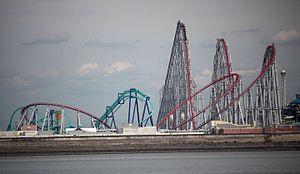
Steel Dragon 2000 sont des giga montagnes russes du parc Nagashima Spa Land, localisées à Nagashima, dans la préfecture de Mie, au Japon. Avec ses 2 479 m, c'est le plus long parcours de montagnes russes au monde depuis son ouverture en 2000.